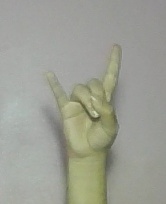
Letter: la